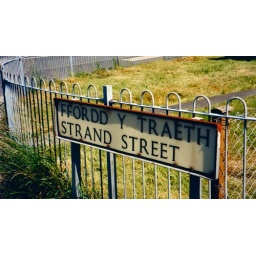
Bilingual street name sign in Bangor, North Wales